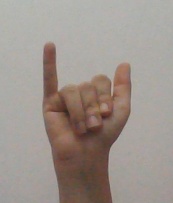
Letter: ya